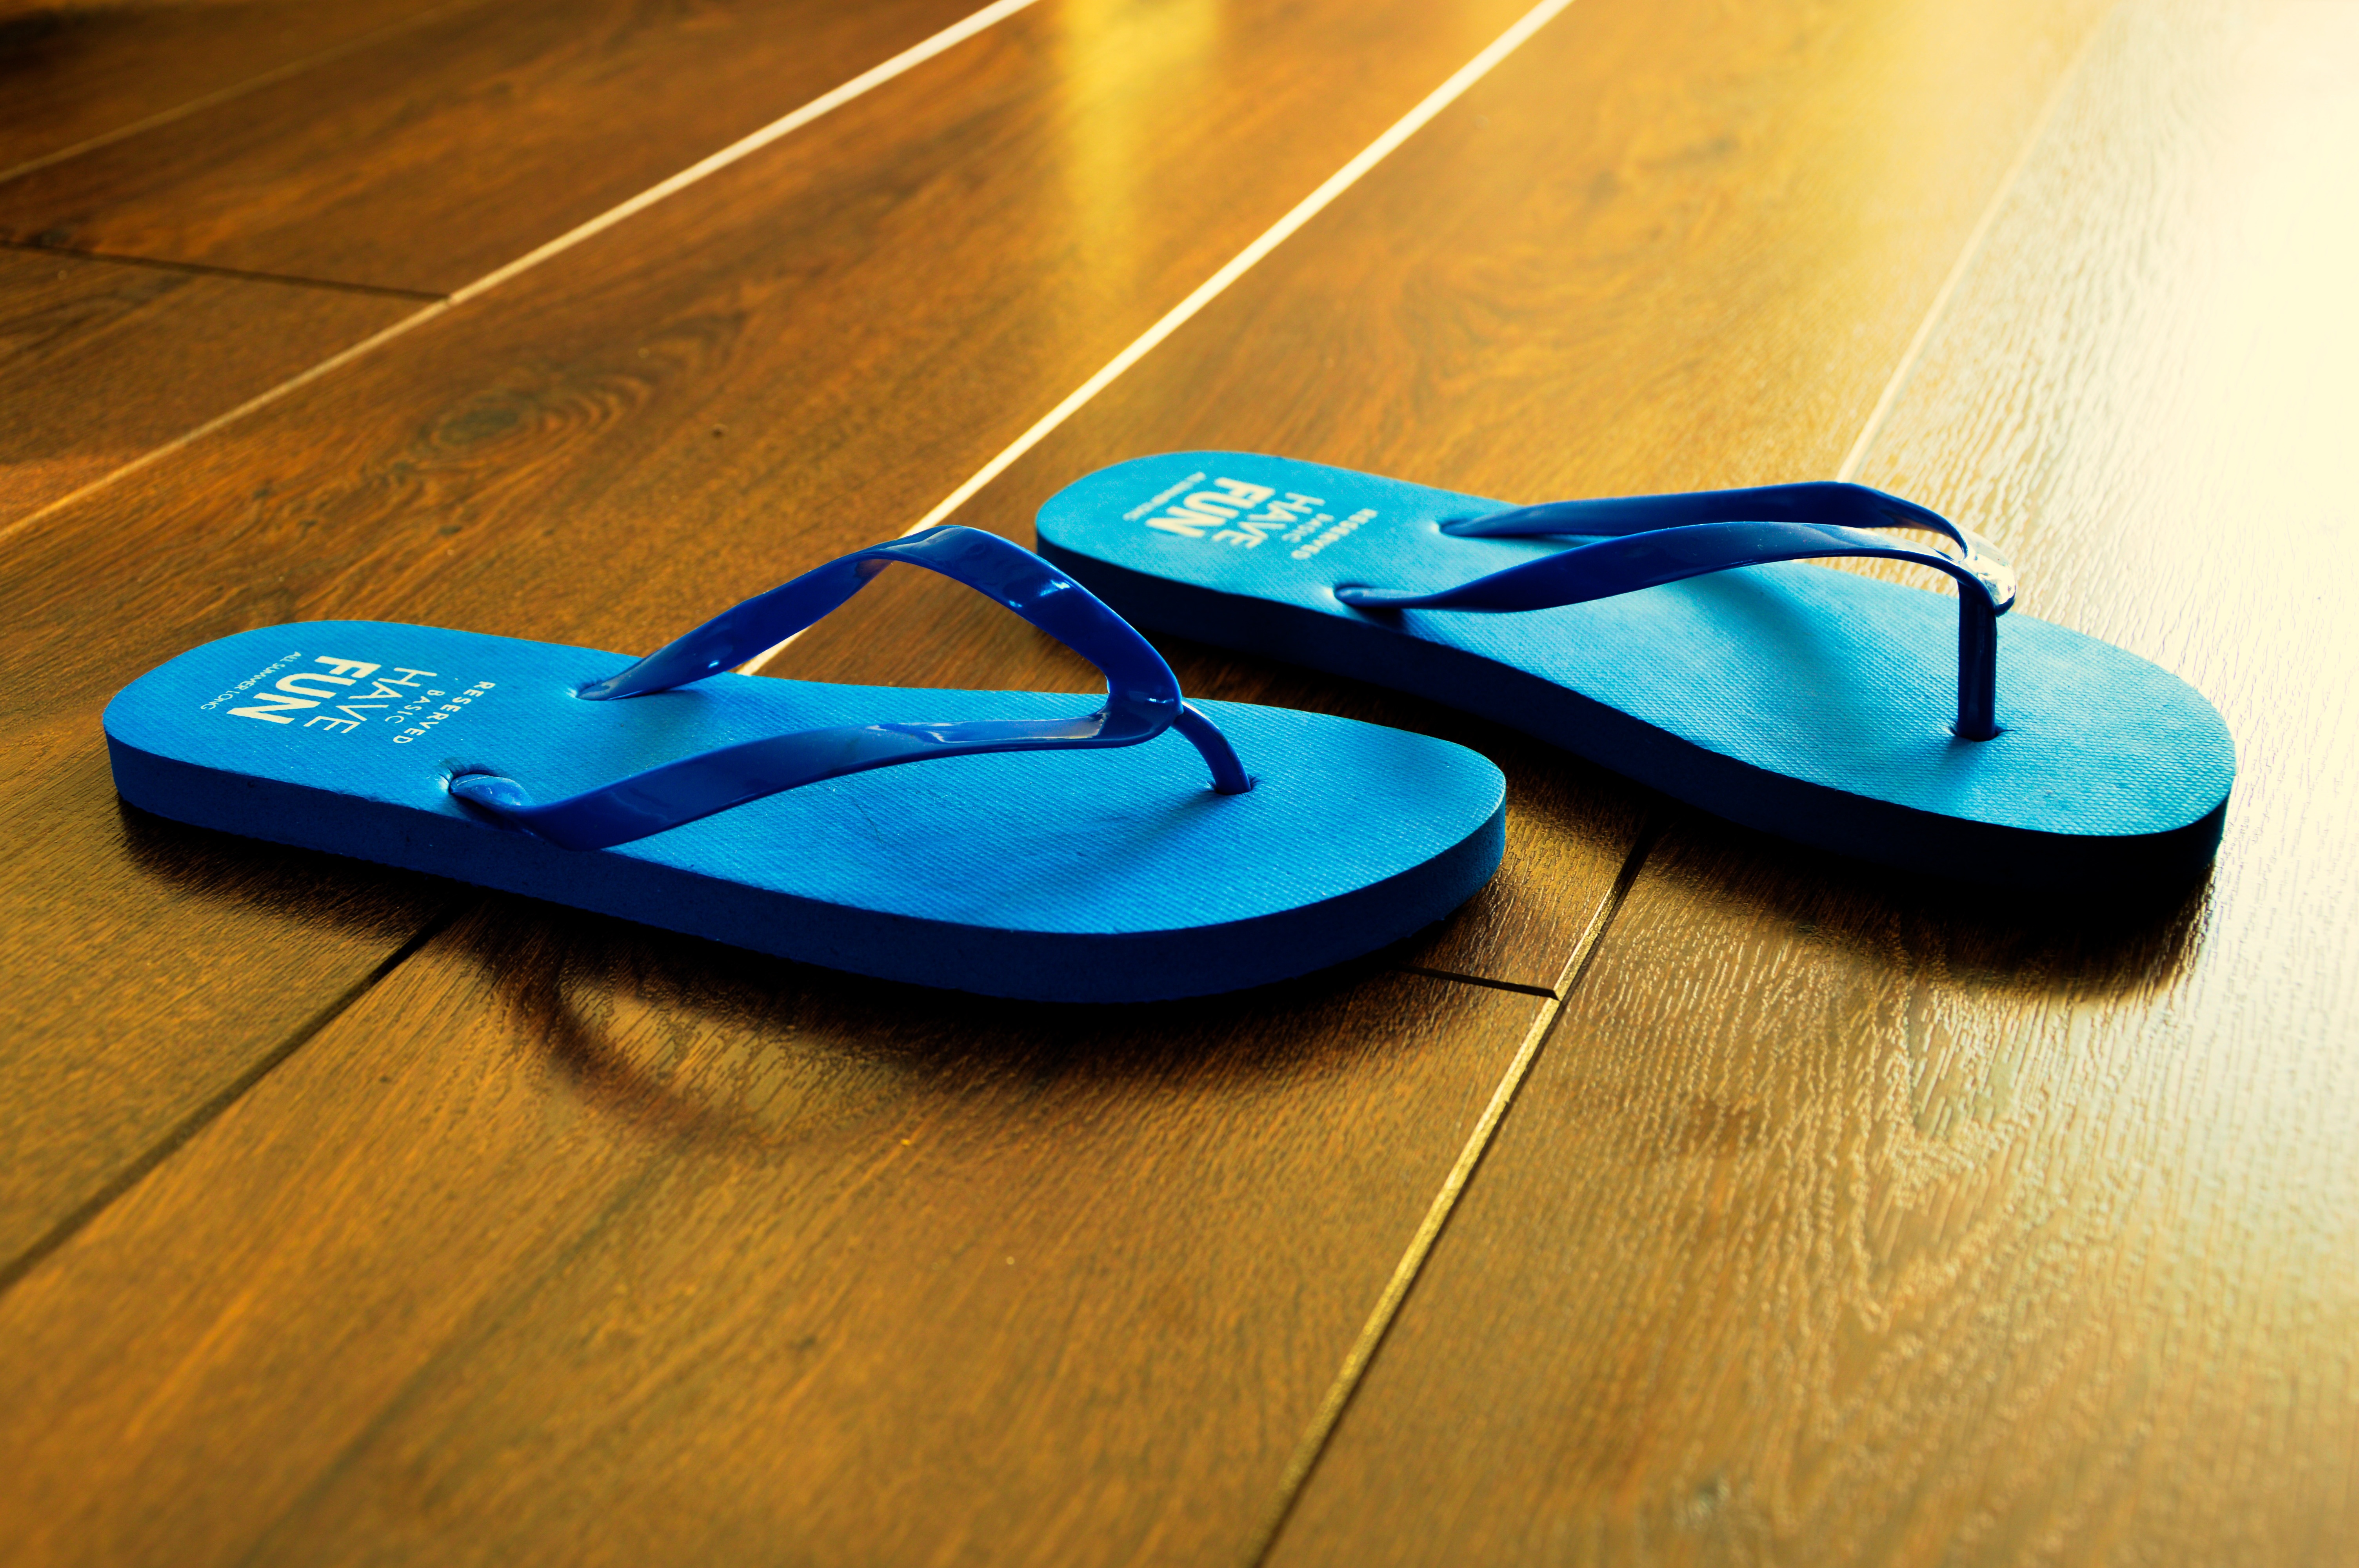
beach, shoe, summer, vacation, recreation, leg, foot, holiday, flip flop, fashion, blue, colorful, leisure, sandal, product, footwear, pair, casual, flip flops, flipflop, outdoor shoe